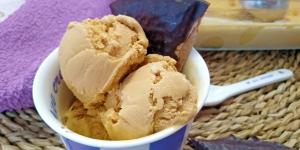
helado de dulce de leche